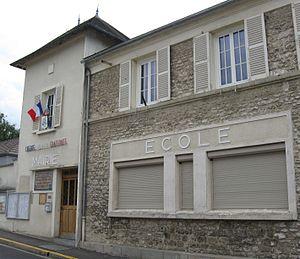
Mairie-école de Gommecourt. (département des Yvelines, région Île-de-France).
Gommecourt est une commune du département des Yvelines, dans la région Île-de-France, en France, située à 20 km environ au nord-ouest de Mantes-la-Jolie.